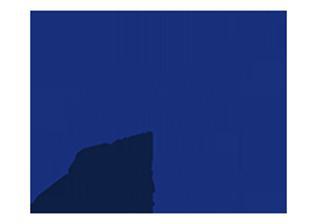
Building: Tel Aviv Stock Exchange
Country: Unknown
Year built: 1953
Stock exchange located in Tel Aviv, Israel "TASE" redirects here. For other uses, see Tase . 34°46′14″N 32°03′52″E / 34.77059°N 32.06455°E / 34.77059; 32.06455 Tel Aviv Stock Exchange Type Stock exchange , Public company Location Tel Aviv , Israel Founded 1953 ; 72 years ago ( 1953 ) (precursor 1935) Owner 15 banks and 11 investment houses Key people Arik Steinberg, Chairman Itai Ben-Zeev, CEO Currency New Israeli Shekel No. of listings 473 companies listing equities 901 series of corporate bonds 204 series of government bonds 416 index-tracking products 1,231 mutual funds Market cap Equities: US$ 216 billion; Bonds: US$ 196 billion Volume 546 million US$ daily (2010) Indices TA-35 Index TA-125 Index TA BlueTech Index Tel Bond 20 Index TA Global-BlueTech Biomed Index TS Tech-Elite Index, Cleantech Index TA-125 Fossil Free Website tase .co .il Company Traded as TASE : TASE Industry stock exchange Founded 1953 ; 72 years ago ( 1953 ) (precursor 1935) Headquarters Tel Aviv Revenue NIS 323.7 million (2021) Operating income NIS 54.4 million (2021) Net income NIS 45.5 million (2021) Total assets NIS 1,159 million (2021) Total equity NIS 661.9 million (2021) Website tase .co .il Footnotes / references Tel Aviv Stock Exchange (TASE) The Tel Aviv Stock Exchange ( TASE ; Hebrew : הַבּוּרְסָה לִנְיָירוֹת עֵרֶךְ בְּתֵל אָבִיב ), colloquially known as The Bursa , is the only public stock exchange in Israel and a public company itself, listed on its own exchange since August 1, 2019. It is regulated by the Securities Law (1968) and is under the direct supervision of the Israel Securities Authority (ISA). The TASE plays a significant role in the Israeli economy , facilitating the trade of securities and the raising of capital and debt for companies and the government on the Israeli capital market. Trading on the TASE is conducted exclusively through its 23 members, which include major banks and investment houses that collect a fee for their services. The TASE was founded in 1953, with its precursor dating back to 1935. As of 2021, it lists 473 companies, 901 series of corporate bonds, 204 series of government bonds, 416 index-tracking products, and 1,231 mutual funds. The exchange's market capitalization for equities stands at US$ 216 billion, and for bonds at US$ 196 billion. History and milestones The display in the lobby of the Tel Aviv Stock Exchange The Tel Aviv Stock Exchange was established in 1953. Even prior to this, commencing in 1935, securities trading was carried out in the Land of Israel and, afterwards, in the State of Israel at the mandate-period Anglo-Palestine Bank (today, Bank Leumi ). The trade was conducted at the bank, in the office of Mordechai Pinchas Hasson , an Israeli banker who was one of the founders of the Exchange Bureau of Securities and the CEO of Bank Leumi. In the office that served as the stock exchange, daily trading within the framework of the "Exchange Bureau of Securities" lasted for just one hour. Among those that conceived the original idea were bankers who had immigrated from Germany such as Max Kollenscher and his brother Leo. In 1968, TASE activity was regulated by law and the Israel Securities Authority, which supervises TASE activity, was established. In 1983, TASE was hit by the bank stock crisis , during which the share price of Israel's four largest banks collapsed – resulting in the state's nationalization of the banks and a third of the public's investment in them being wiped out. In the same year, TASE moved from its premises at 113 Allenby Street to a building at 54 Ahad Ha'Am Street, Tel Aviv. In 1993, trade in derivatives commenced. In 1999, TASE brought down the curtain on the trading floors era and completed the changeover to fully automated trading making use of a "continuous" trading system (TACT). In 2000, the Knesset passed Amendment No. 21 to the Securities Law, which makes it easier for companies whose shares are listed in the United States, to also list in Tel Aviv ("dual listing"). In July 2005, dual listing was expanded to include companies listed on the London Stock Exchange's Main Market and the Nasdaq Small Cap Market. Today, tens of dual-listed companies are traded on TASE (being listed in Tel Aviv and on overseas exchanges, in parallel). In 2005, market makers began operating on TASE. In 2007, the annual volume of securities and convertibles hit a new record of NIS 593.2 billion. Since 2008, against the backdrop of the global economic crisis , the tightening of the regulatory regime in which TASE operates (by the Israel Securities Authority , the Capital Market, Insurance and Savings Division at the Israeli Ministry of Finance, the Anti-Money Laundering Authority, etc.) and other factors, the number of trading participants and trading volumes have become less significant. In 2012, the annual volume of securities and convertibles amounted to just NIS 265.1 billion (a 54% decrease) – the lowest volume since 2004. In 2016, TASE  launched an analysis project for high-tech companies, within the framework of which the international research company, Frost and Sullivan, publishes informational and financial analyses regarding technology and biomed companies that are listed on TASE. In 2017, the TASE indices underwent a reform – "the diffusion reform", which had several objectives, including: improving the stability of the TASE indices, broadening the sectoral diffusion within the various indices, setting more stringent threshold terms for the flagship indices and easing the threshold terms for the other indices, encouraging foreign investors to invest in the TASE indices, significantly increasing the free float rate for the shares included in the flagship indices, fully realizing the potential of small and medium company shares, and enlarging the infrastructure for launching new indices. At the beginning of 2017, the Knesset passed the second and third readings of a law for TASE's demutualization, which created the outline for turning it into a for-profit company. In April 2017, the Knesset passed an amendment of the Securities Law enabling changes to TASE's ownership structure; in September 2017 the District Court ratified the TASE demutualization arrangement, enabling changes to TASE's ownership structure, whereby TASE became a for-profit company, while separating the ownership and control of TASE from membership therein. The Israel Securities Authority has regulatory oversight over TASE's operations, as well as over the Tel-Aviv Clearing House, the MAOF Clearing House and the Tel-Aviv Stock Exchange Nominee Company, which are wholly owned subsidiaries of TASE. In 2018, the Nominee Company was established as a private subsidiary of TASE. The Nominee Company is engaged in two main areas of activity: it ensures the proper and complete registration of the number of securities registered in its name (held by the public) and serves as a conduit for the transfer of payments deriving from corporate actions (such as dividends, interest) between the issuing companies and the end-holders of the securities. In August 2018, the Israel Securities Authority approved ] the sale of 71.7% of TASE's shares to five groups of foreign investors. On August 1, 2019, trade in TASE shares commenced on the Tel-Aviv Stock Exchange. The 2017 indices reform At the beginning of 2017, TASE carried out a comprehensive reform of the security indices listed on it and established new indices. Among the principal changes made by the reform was expanding the number of shares included in each index and lowering a share's maximum weighing in an index. For instance, the Tel Aviv 25 Index, which was considered TASE's flagship index was expanded from 25 to 35 shares, with its name being changed to the TA- 35 Index , accordingly. The maximum weighting for a share in the Index was reduced from 10% to 7%. One of the main objectives of the reform was to reduce the level of concentration in the indices. Since more than 70% of the Index's weighting related to just 10 shares, a sharp change in the value of just one of these would cause the Index to react dramatically, and the Index was considered to be too concentrated. As part of the reform, new indices were created with the aim of raising investors' interest in TASE and increasing activity thereon. The new indices that were created are: the TA-BlueChip15Price, the TA-SME150 and the TA Rimon indices. TASE members The Israeli Stock Exchange has 23 members The central Bank of Israel TASE members 3 Foreign Banks: Barclays Bank PLC (UK) Citibank, N.A. (USA) HSBC Bank PLC (UK) 11  Israeli Commercial Banks : Union Bank of Israel Ltd . Israel Discount Bank Ltd. Mercantile Discount Bank Ltd. Bank Hapoalim B.M. Bank of Jerusalem Ltd. Bank Leumi Le-Israel B.M. Mizrahi Tefahot Bank Ltd. Bank Yahav Government Employees Ltd. First International Bank of Israel Ltd. Bank Otsar Ha-Hayal Ltd. Bank Massad Ltd. 2  Foreign Investment Houses: UBS Securities (Switzerland) Citigroup Financial Products Israel (UK) 5  Israeli Investment Houses: Excellence Nessuah Brokerage Psagot Securities Meitav Dash Trade Israel Brokerage and Investments IBI 3  Remote Members : Merrill Lynch International Flow Traders B.V Jefferies TASE's home In 1960, TASE moved to its own premises in the "Passage" at 113 Allenby Street in Tel Aviv and, in February 1983, TASE moved premises to 54 Ahad Ha'Am Street in Tel Aviv. In 2001, a Visitors Centers was opened on the historic trading floors of the TASE building. Educational visits took place in the Visitors Center, as well as conventions and events associated with the capital market[ On July 24, 2014, TASE moved to its new home on the corner of Montefiore Street and Ahuzat Bayit Street, close to the Shalom Meir Tower. The TASE complex stands on a one and a half dunam plot that was acquired by it in 2007 at a cost of NIS 58 million and construction took five years. The 14 story building tops out at 60 meters and has 22,600 m 2 of floor space. The nonstandard ratio between the number of stories and the building's height is due to the building having stories with high ceilings, such as the ground floor that rises to a height of 10 meters. Heads of TASE CEOs year Mordechai Zagagy 1953 Zeev Ottensosser Yossi Nitzani 1980-1983 Ester Levanon: June 2006 – December 2013 Yossi Beinart: January 2014 – September 2016 Gal Landau-Yaari: September 2016 – January 2017 Ittai Ben Zeev: January 2017 - today Chairmen Ernest Lehman 1953 Meir Chet 1978 – 1986 Chaim Shettsel: 1986 – 1996 Yair Orgler: 1996 – 2006 Saul (Sam) Bronfeld 2006 – 2013 Amnon Neubach 2014 – 2021 Arik Steinberg 2021-today Growth In 1993 TASE had the third largest number of IPOs of all the world stock exchanges. In 2005, non-Israeli investment in TASE reached an all-time high of NIS 2 billion, while the TA-25 increased 34%. By the end of the year foreign investment banks UBS , Deutsche Bank , and HSBC had become members of TASE. In 2007, trading averaged $500 million a day, a 55% increase over the previous year. The number of exchange-traded funds (ETFs) grew to 240. The Tel Bond-20 index was also launched that year. The TA-25 rose 175% in the period 2004–07. In May 2008 Northern Trust started the first US exchange-traded fund on the NYSE based on TASE's benchmark, the TA-25 Index. Performance A broker giving an order to purchase stocks, 1989 As of May 25, 2010, TASE's largest stocks by market capitalization were Teva Pharmaceutical Industries ($51.5 billion), Israel Chemicals ($14.3bn), Bank Leumi ($6.1bn), and Bezeq ($6.0bn). Daily turnover of shares and convertibles in 2009 was US$432 million, $1,035M of bonds and exchange-traded notes (ETNs), $163M of T-bills, and 252,000 options and futures contracts. Total market capitalization at the end of 2009 was $189bn shares and convertibles, $174bn government and corporate bonds, and $23bn T-bills, a total of $386bn. On April 25, 2010, TASE's benchmark TA-25 index reached a record high of 1,239 points. For the decade ending 12 February 2012, the TA–25 index topped the Bloomberg Riskless Return Ranking list, outperforming 23 other developed-nation benchmark indexes when adjusting for volatility. CEO Ester Levanon resigned on 18 July 2013, effective 31 December 2013. A week later, on 25 July 2013, Chairman Saul Bronfeld resigned. According to Bloomberg, the executives' decisions follow a drop in trading volume and the bourse's failed bid to join MSCI Inc.'s Europe Index. Bronfeld, who served as chairman since 2006, cited the "hostile control" by the Israel Securities Authority and the regulator's interference in the executive management of the bourse as the main reasons for his resignation. Increase in trading volumes in 2020 The average daily trading volume on the equities market in 2020 amounted to approximately NIS 1.9 billion, some 35% higher than the average volume in the years 2015–2019 (that amounted to approximately NIS 1.4 billion per day). The major contributor to the rise in trading volumes was global coronavirus pandemic, which reached Israel in February 2020, and led to a steep increase in trading volatility on the markets. Growth in the number of retail accounts with Israeli members of TASE in 2020 The Israeli capital market was stormed by the local retail public in 2020, which opened a significantly greater number of new accounts with TASE members than in 2019. Some 141,000 new accounts were opened by the general public during 2020, compared to some 98,000 new accounts in 2019, a 44% increase. The pace at which non-bank members acquired new members – some 170% more than in 2019 – was particularly noticeable. Among the banks, the growth was 36% up on the previous year. Dividend Distribution in 2023 In 2023, despite significant events such as war and legal reform, about 40% of the companies listed on the Tel Aviv Stock Exchange continued to distribute dividends to their shareholders. This included notable dividends in the energy, oil and gas sectors, as well as in the banking and financial services sector. The Tel Aviv Stock Exchange reported that 206 listed companies distributed dividends totalling approximately 27.2 billion shekels in 2023. This was slightly less than the all-time high recorded in 2022 when 233 companies distributed about 28.6 billion shekels. Despite these uncertainties, the percentage of public holdings in traded stocks on the exchange has gradually increased over the recent years, reaching 63.3% by the end of 2023. This trend contributed significantly to an increase in the proportion of dividends received by the public. The year 2023 also marked a record in the total dividends distributed to public shareholders, which was about 62% of the distributed sum (16.8 billion shekels), as opposed to approximately 55% of the dividends (15.8 billion shekels) in 2022. The remaining dividends were paid to stakeholders. The average dividend yield of the listed companies in 2023 amounted to approximately 2.9%, compared to about 2.8% in the previous year. This was the highest yield since 2017, topping the yield of the record year of 2022. The market value in 2023 was approximately 9% lower than in 2022, while the total dividend was only about 5% lower than the previous year. International agreements In February 2007 the TASE signed a formal memorandum of understanding with the London Stock Exchange intended to smooth the trading of securities listed on both exchanges. At the time, 50 Israeli companies were listed on the London Stock Exchange. A similar memorandum of understanding was signed with The Nasdaq Stock Market in November 2007. NASDAQ at the time had 70 Israeli companies listed on the exchange, with a combined global market capitalization of over US$60 billion. In July 2008, the TASE entered into a memorandum of understanding with NYSE Euronext . At the time seven Israeli companies traded on the NYSE. In November 2008 the TASE and the Shanghai Stock Exchange signed a memorandum of understanding, with delegations to be sent to each other's markets to deepen understanding and promote trade. In February 2010, the TASE and the Toronto Stock Exchange signed a memorandum of understanding, committing to the cultivation of stronger ties between the two exchanges. Trading and features Operating hours TASE only operates from Sunday through Thursday. TASE does not operate on Friday as it is a short workday. TASE also does not operate on Israeli national and religious holidays[2]. Every so often, the idea of changing the trading days is raised such that TASE would not operate on Sundays and would operate on Fridays. The reasons for proposing this change include the relatively low trading volume on Sundays, due mainly to the world's main stock exchanges not operating on Sundays. The TASE trading schedule on workdays is divided into five phases: "Pre-opening", "Opening auction", "Continuous trading", "Pre-closing", and "Closing auction" On the days when operations are conducted, trading is executed between the hours of 9:25 in the morning (derivatives – from 9:45) and 17:25 in the afternoon (and for derivatives – 17:35) local time ( GMT +2). Since March 8, 2020, trading on Sundays occasionally ends at between 15:49 and 15:50 local time ( GMT +2). Correspondingly, derivatives trading on such Sundays ends 35 minutes earlier, viz. at 16:00 on local time ( GMT +2). Calcalist reported in May 2024 that TASE is expected to begin operating also on fridays. This will allow TASE to be included in the European MSCI. Products Several financial products are traded on TASE: Equities: A security that represents a share of a company's ownership. Bonds: A security that represents a loan granted to the issuer of the security, with pre-determined repayments terms and interest. Corporate bonds : bonds issued by a company. Government bonds : bonds issued by the state of Israel . " Makams" (T-Bills): Short-term bonds (up to one year) issued at a discount by the Bank of Israel. Convertible bonds : a bond that is convertible into a share in consideration for a pre-determined payment (similar to an option) Exchange Traded Notes (ETNs): a security that tracks the price of a product or a particular financial index in Israel or elsewhere in the world. There are ETNs that are calculated according to a formula that is associated with one or more indices. Thus, for example, there are short ETNs that move inversely in relation to a particular index (the note's value rises as the index falls, and vice versa). Exchange Traded Funds (ETFs): A financial instrument intended to passively track equity and commodity indices. The fund invests its money through linkage to a particular, pre-determined, index, without any discretion being exercised by the fund's management. The fund does not guarantee a return linked to the movement in the index and the return for the investor can be higher or lower than the movement in the selected index, due to the fund's trading activity and the deviation (generally, small) in the composition of the fund's assets. Actually, an ETF is obligated to make its best effort to track the index and, as such, the ETF should generate a similar, if not an identical, return to the movement in the index that it tracks. An ETF is a hybrid product, since it is listed on TASE like any other security listed on TASE and can be bought or sold on TASE. However, in addition to this, the investor has the possibility of buying or selling the ETF, in a similar fashion to open-end mutual funds (funds that are not listed on TASE). Like mutual funds, the ETF is subject to the Joint Investment Trusts Law. Mutual funds : A fund managed by an investment house that invests its money according to the decisions of the fund's management and according to a pre-published prospectus . Option warrants: A warrant entitling its holder to convert it into a share or a bond in consideration for a pre-determined payment. These are traded through the TACT system, in contrast to stock exchange derivatives, which are traded through the TACT-Derivatives system. The MAOF (a Hebrew acronym for "future and financial instruments") market – derivatives – options and future contracts on an index, individual securities (a bond or an equity) or exchange rates. TASE's MAOF Clearing House is a counterparty for every option, serving as a central clearing house ; this is in contrast to option warrants which are a contract with a specific company. Every trader can write and purchase such securities. Options on the TA-35 Index are the product that is the most traded on TASE, with strong activity also taking place in shekel-dollar options. Derivatives are traded in the MAOF arena and have different trading byelaws from those for other assets traded through the regular TACT system (for example, on the MAOF system, prices are quoted in shekels, while on TACT they are quoted in agorot). TASE UP: a platform designed for private companies with the aim of allowing them to raise funds from institutional and accredited investors. The TASE UP platform is separate from the TASE trading platform for public companies and companies listed thereon remain private – not making an IPO, not having to report in accordance with the Securities Law and not being subject to the obligation of having to publish a prospectus when listing its securities. TASE Data Hub: The TASE Data Hub allows access to TASE's data systems. The system was launched, in 2020 and allows access to a broad range of data products relating to the Israeli capital market, using an API (Application Programming Interface) or through daily reports sent to the recipient's personal or organizational email. TASE's API provides access to TASE's databases and is customized to the end-customer's personal or organizational needs. Fees TASE collects fees from its members on every transaction executed thereon, calculated in thousands of a percent of the asset value in the case of the TACT system and in tens of agorot per MAOF option unit. Citizens interested in trading on TASE do so through the TASE members (the abovementioned banks and investment houses), which collect a considerably higher fee for their services from low-volume traders. The banks collect, using their default pricelist (0.6–0.8%), a fee that is 100–200 times higher than the TASE fee charged to them. It is usually possible to obtain a discount of tens of percent from the banking pricelist, just by asking, even if volumes are not significant (reducing the fee to 0.2–0.3%). The fee collected from low-volume traders by non-bank members (i.e., the investment houses) is lower (approximately 0.1%), only some 20 times higher than the TASE fee. Significant-volume private and institutional traders receive a considerable discount from both the banks and the investment houses, so that the fees collected from the larger traders are at tariffs approaching the TASE pricelist. Furthermore, the Israeli banks collect a range of different fees in relation to transactions with TASE, such as distribution fees for mutual funds and " custodianship fees ", which is an archaic fee that very few of the investment houses continue to collect; it amounts to 0.1–0.2% annually and originates from the time when securities were actual paper documents that were kept in a safe for the bank's customers. In the digital world, the justification for this fee is less clear and most of TASE's non-bank members do not collect this fee from their customers; the banks too are tending to waive this fee for some of their customers. TASE publishes a fees comparison table on its website, which allows the different trading fees to be swiftly compared. The companies listed on TASE During the 1960s, the scope of activity on TASE was limited and, in 1965, only 80 companies were listed on TASE. At the end of January 2021, 457 companies were listed on TASE with a total market cap of NIS 837 billion. Type of Company Number of Companies on TASE Market Cap in NIS billions Banks 7 107 Insurance 7 25 Financial services 24 20 Biomed 51 92 Technology 89 214 Commerce and services 67 72 Real estate and construction 87 155 Industry 60 74 Investment and holdings 37 38 Oil and gas exploration 28 40 Total 457 837 The TASE indices See also: TA-125 Index Since the Israeli stock exchange indices reform at the beginning of 2017, there have been two equity universes. The Rimon universe is the senior of the two and comprises some 230 shares that are suitable to be used as underlying assets for derivatives. Such shares have a higher value and more stringent threshold criteria in relation to the free float. The Tamar universe comprises some 350 shares, including smaller value shares as well as shares with a lower free float. Market cap equity indices by market cap Index name TA-35 Index (formerly, the MAOF Index ) The index represents the prices of the 35 largest shares (from the aspect of their market cap) on TASE that are included in the Rimon universe. The weighting of each share in the Index is determined according to the value of its free float. The derivatives traded on this index include the marketable "TA-35" options. TA-125 Index The index represents the share price of the 125 largest companies on TASE that are included in the Rimon universe. The Index consists of the TA-35 Index with the addition of the TA-90 Index. Options on this index are traded on TASE's derivatives market. TA-125 Fossil Free Index An index that represents the share price of the 125 largest companies on TASE that are included in the Rimon universe, other than corporations that play a part in the fossil fuels production chain. The Index was announced on November 9, 2020, and was launched on December 6, 2020. TA-90 Index An index that represents the price of the 90 shares of the largest companies that are included in the Rimon universe after those comprising the TA-35 Index. A-SME60 Index an index that represents the price of the 60 shares of the companies with the highest free float market cap that are included in the Rimon universe after those comprising the TA-125 Index. The TA-Growth (formerly, the Yeter Rest of Shares and Convertibles Universe Index) includes all the shares that are included in the Tamar universe, which are not included in the TA-125 Index and the TA-SME60 Index. TA-AllShare Index (formerly, the TA Universe Index) comprises all the Israeli shares that are included in the Tamar universe. It was first published in July 2010. Sectoral equity indices Index name Description TA-Banks5 Index consists of the five largest banks that are included in the Rimon universe. Derivatives are also traded on this index. TA-Finance Index consists of all the financial shares (banks, insurance financial services) in the Tamar universe. TA Insurance-Plus Index has been published since April 2011 and consists of all the shares in the Tamar universe in the insurance and financial services sector (but not banks). TA-RealEstate Index consists of all the real estate shares on TASE that are included in the Tamar universe. TA-Construction Index has been published since February 2020 and consists of all shares in the Real Estate-Construction subsector on TASE that are included in the Tamar universe. TA-Investment Properties in Israel Index has been published since February 2020 and consists of all shares in the Investment Properties in Israel subsector on TASE that are included in the Tamar universe. TA-Investment Properties Abroad Index has been published since February 2020 and consists of all shares in the Investment Properties Abroad subsector on TASE that are included in the Tamar universe. TA-Biomed Index is an index An index that represents the aggregate change in the price of shares included in the equity universe of public companies engaged in R&D in the life sciences, biotechnology, medications, and medical devices sectors. TA-Technology An Index is an index that represents the aggregate change in the price of shares included in the equity universe of public companies engaged in science services, software and Internet, electronics and optics, and communication systems and equipment. TA Global-Blue Tech Index has been published since April 2011 and consists of all the shares that are included in the TA-Technology Index and the TA-Biomed Index. The TA Tech-Elite Index has been published since May 2014 and consists of the shares of the companies that are included in the TA Global-BlueTech Index whose market cap exceeds NIS 75 million. The TA-Cleantech Index has been published since November 2020 and consists of all the shares in the Tamar universe in the green energy production and uses field The TA-Energy Utilities Index has been published since July 2019 and consists of the shares in the energy subsector and the energy shares in the cleantech subsector. The TA Oil & Gas Index has been published since April 2011 and consists of all the shares in the Tamar universe in the oil and gas exploration field. The TA Communications and Information Technology Index has been published since April 2011 and consists of all the shares in the Tamar universe in the communications and information technology field. In addition to these, there are other market cap and sectoral indices, as well as government bond indices . Value equity indices Index Name Description TA-Family Index has been published since October 2018 and consists of all the Israeli shares in the list of family shares defined by the Raya Strauss Family Business Research Center and that are included in the Rimon universe. Tel-Div Index has been published since July 2006 and consists of the largest shares having a consistent dividend yield of at least 2%, subject to the threshold criteria of the Index[3]. TA-Maala Index has been published since February 2005 and consists of the shares of public companies that have been granted a "Maala" rating for corporate responsibility (ESG), which examines social, environmental, ethical and governments criteria, and that is included in the equity's universe. Tel Bond indices Index Name Description Tel-Bond 20 Index The Tel-Bond 20 Index is the flagship index of the Tel-Bond indices. The Index is composed of the 20 CPI-linked, fixed interest corporate bonds that are rated -A or higher, having the highest market caps of all the CPI-linked bonds that are included in the bonds universe, with a restriction on the number of series per issuer. Tel-Bond 40 Index The Tel-Bond 40 Index is composed of the 40 CPI-linked, fixed interest corporate bonds that are rated -A or higher, having the highest market caps of all the bonds of this class that are not included in the Tel-Bond 20 Index and that are included in the bonds universe, with a restriction on the number of series per issuer Tel-Bond 60 Index The Tel-Bond 60 Index is an index that consists of all the bonds that are included in the Tel-Bond 20 Index and the Tel-Bond 40 index. Tel-Bond-CPI Linked Index The Tel-Bond-CPI Linked Index consists of the CPI-linked, fixed interest corporate bonds that are rated -A or higher, which are included in the bonds universe, with a restriction on the number of series per issuer. Tel-Bond Non-Linked Index The Index is composed of the corporate bonds included in the Tel-Bond-Shekel Index and the Tel-Bond-Floating Index. The weighting of each of the bond series included in the Index is restricted to 2%. Tel-Bond- CPI-Linked Yeter Index The Tel-Bond- CPI-Linked Yeter Index consists of the CPI-linked, fixed interest corporate bonds that are rated -A or higher, which are not included in the Tel-Bond 60 Index but are included in the bonds universe, with a restriction on the number of series per issuer. Tel-Bond-Yields Index The Tel-Bond-Yields Index consists of the CPI-linked, fixed interest corporate bonds that have a rating from Maalot ranging from (BBB-) to (A) or from Midroog ranging from (Baa3) to (A2), which are included in the bonds universe, with a restriction on the number of series per issuer. Tel Bond-CPI-Linked Banks Index The Tel Bond-CPI-Linked Banks Index consists of the CPI-linked, fixed interest corporate bonds that are rated -A or higher, which the banks have issued and which are included in the bonds universe, with a restriction on the number of series per issuer. Tel Bond-Shekel Index The Tel Bond-Shekel Index consists of the non-linked, fixed interest corporate bonds that are rated -A or higher, which are included in the bonds universe, with a restriction on the number of series per issuer. Tel Bond-Floating Index The Index is composed of floating corporate bonds, which are included in the Tel-Bond universe. The Index consists of non-linked, floating corporate bonds, which are included in the Tel-Bond universe. Tel Bond Shekel-50 Index the Index consists of the corporate bonds of the 50 largest companies having an attachment to Israel, which are included in the Tel Bond-Shekel Index. Tel Bond-Dollar Index the Tel Bond-Dollar Index consists of the dollar-linked corporate bonds, that are rated A− or higher, which are included in the bonds universe, with a restriction on the number of series per issuer. Regulation TASE's operations are governed by the Securities Law, 1968 and the Israel Securities Authority supervises its activity as well as enforcing the laws applicable to public companies. In order to be listed on TASE, a company is required to meet certain criteria, both at the time of making its offering and during the listing period; these criteria are grounded on the TASE Code and on temporary regulations. The TASE Code is intended to prescribe the rules for the equitable and proper conduct of TASE and is a document that is frequently updated in correlation with changes in the Israeli capital market. Dual listing Reliefs were made to the law in 2000 pursuant to which some of the regulations imposed by the Securities Law on dual-listed companies were removed. Companies that are listed on another recognized stock exchange (a closed list of stock exchanges in advanced nations (the NASDAQ, the New York Stock Exchange (NYSE), the NYSE MKT (formerly, AMEX), and the London Stock Exchange's (LSE) Main Market and High Growth Segment) can easily and simply dual-list on TASE using the overseas reporting and regulatory format, with limited Israeli regulatory requirements. In addition, listing reliefs have been implemented for companies listed in Israel wishing to list on recognized overseas exchanges and changes have been made to the reporting regime accordingly. In light of the ever-increasing interest from Israeli companies to also list on markets in the Far East, including Singapore and Hong Kong, due either to business links with these markets or to perceiving the attractiveness of these markets for fundraising, the Israel Securities Authority submitted a proposal that was approved by the Knesset Finance Committee in June 2018, pursuant to which the dual-listing arrangements were extended so as to include three additional stock exchanges: Singapore, Hong Kong and Toronto. References